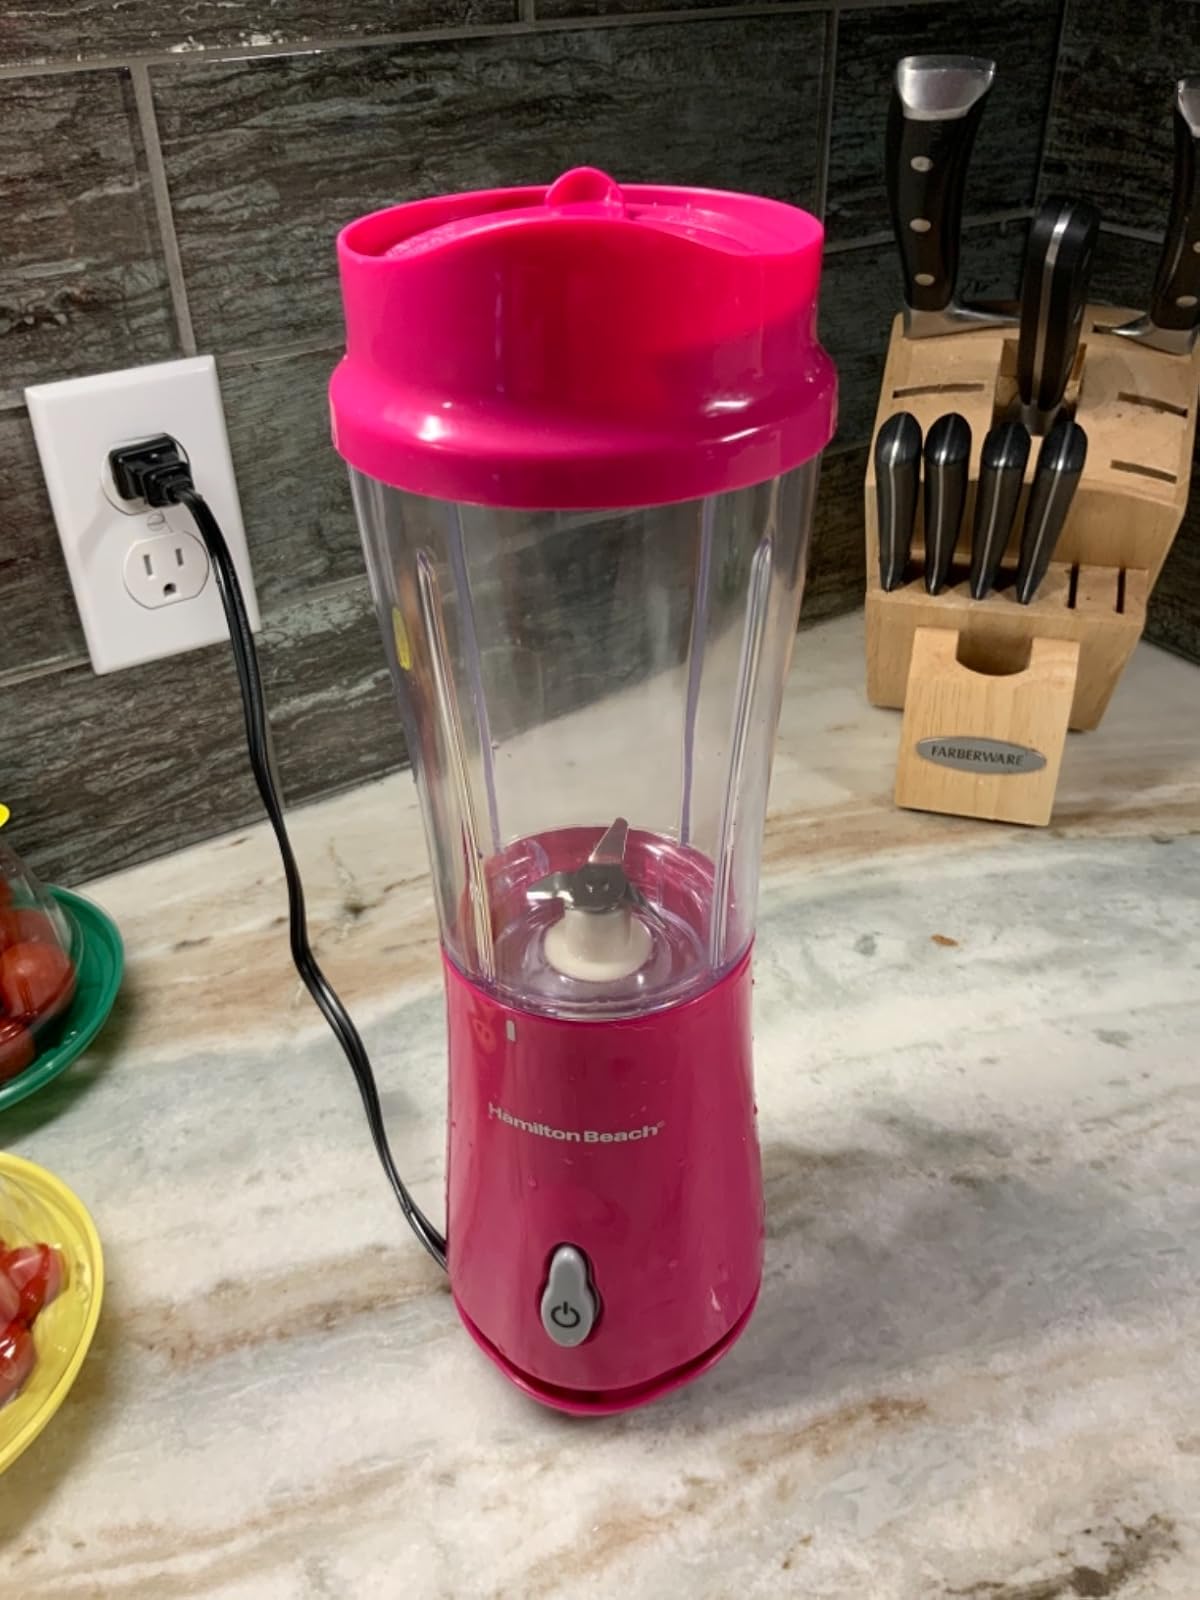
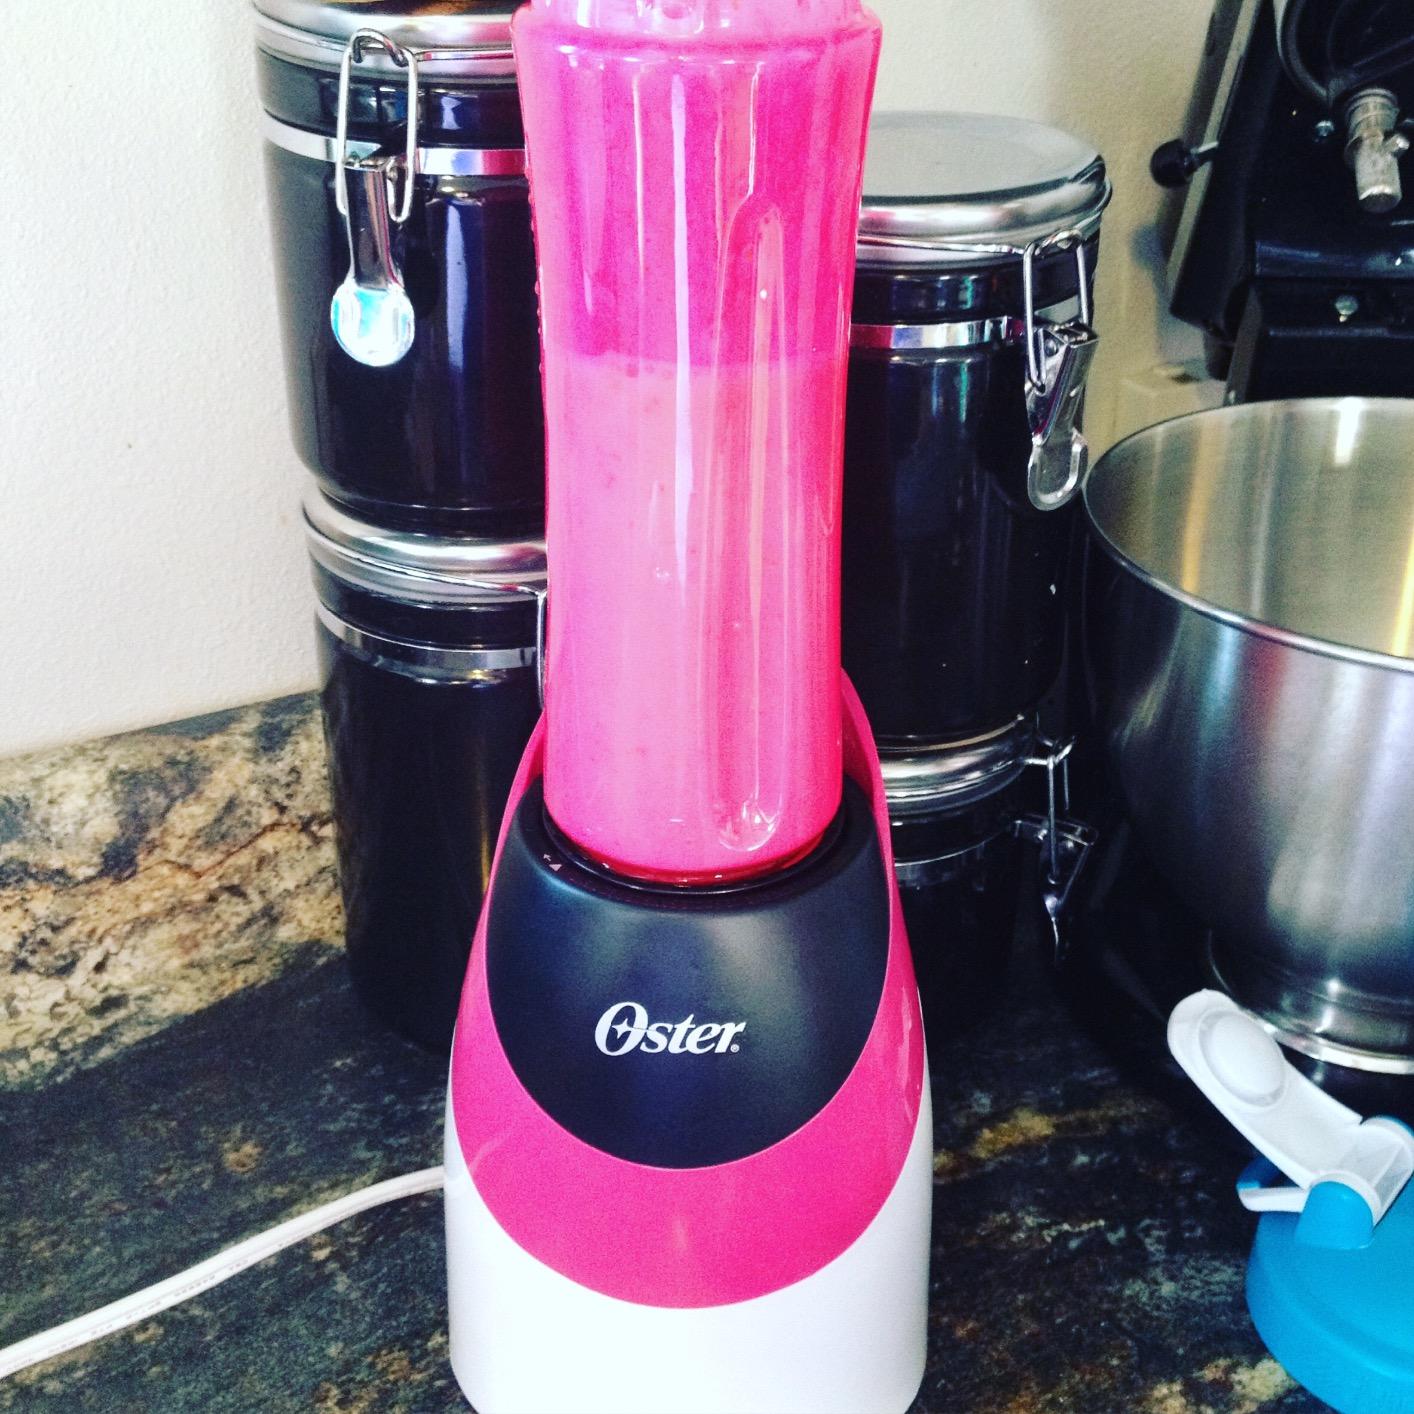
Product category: items_blender
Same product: no